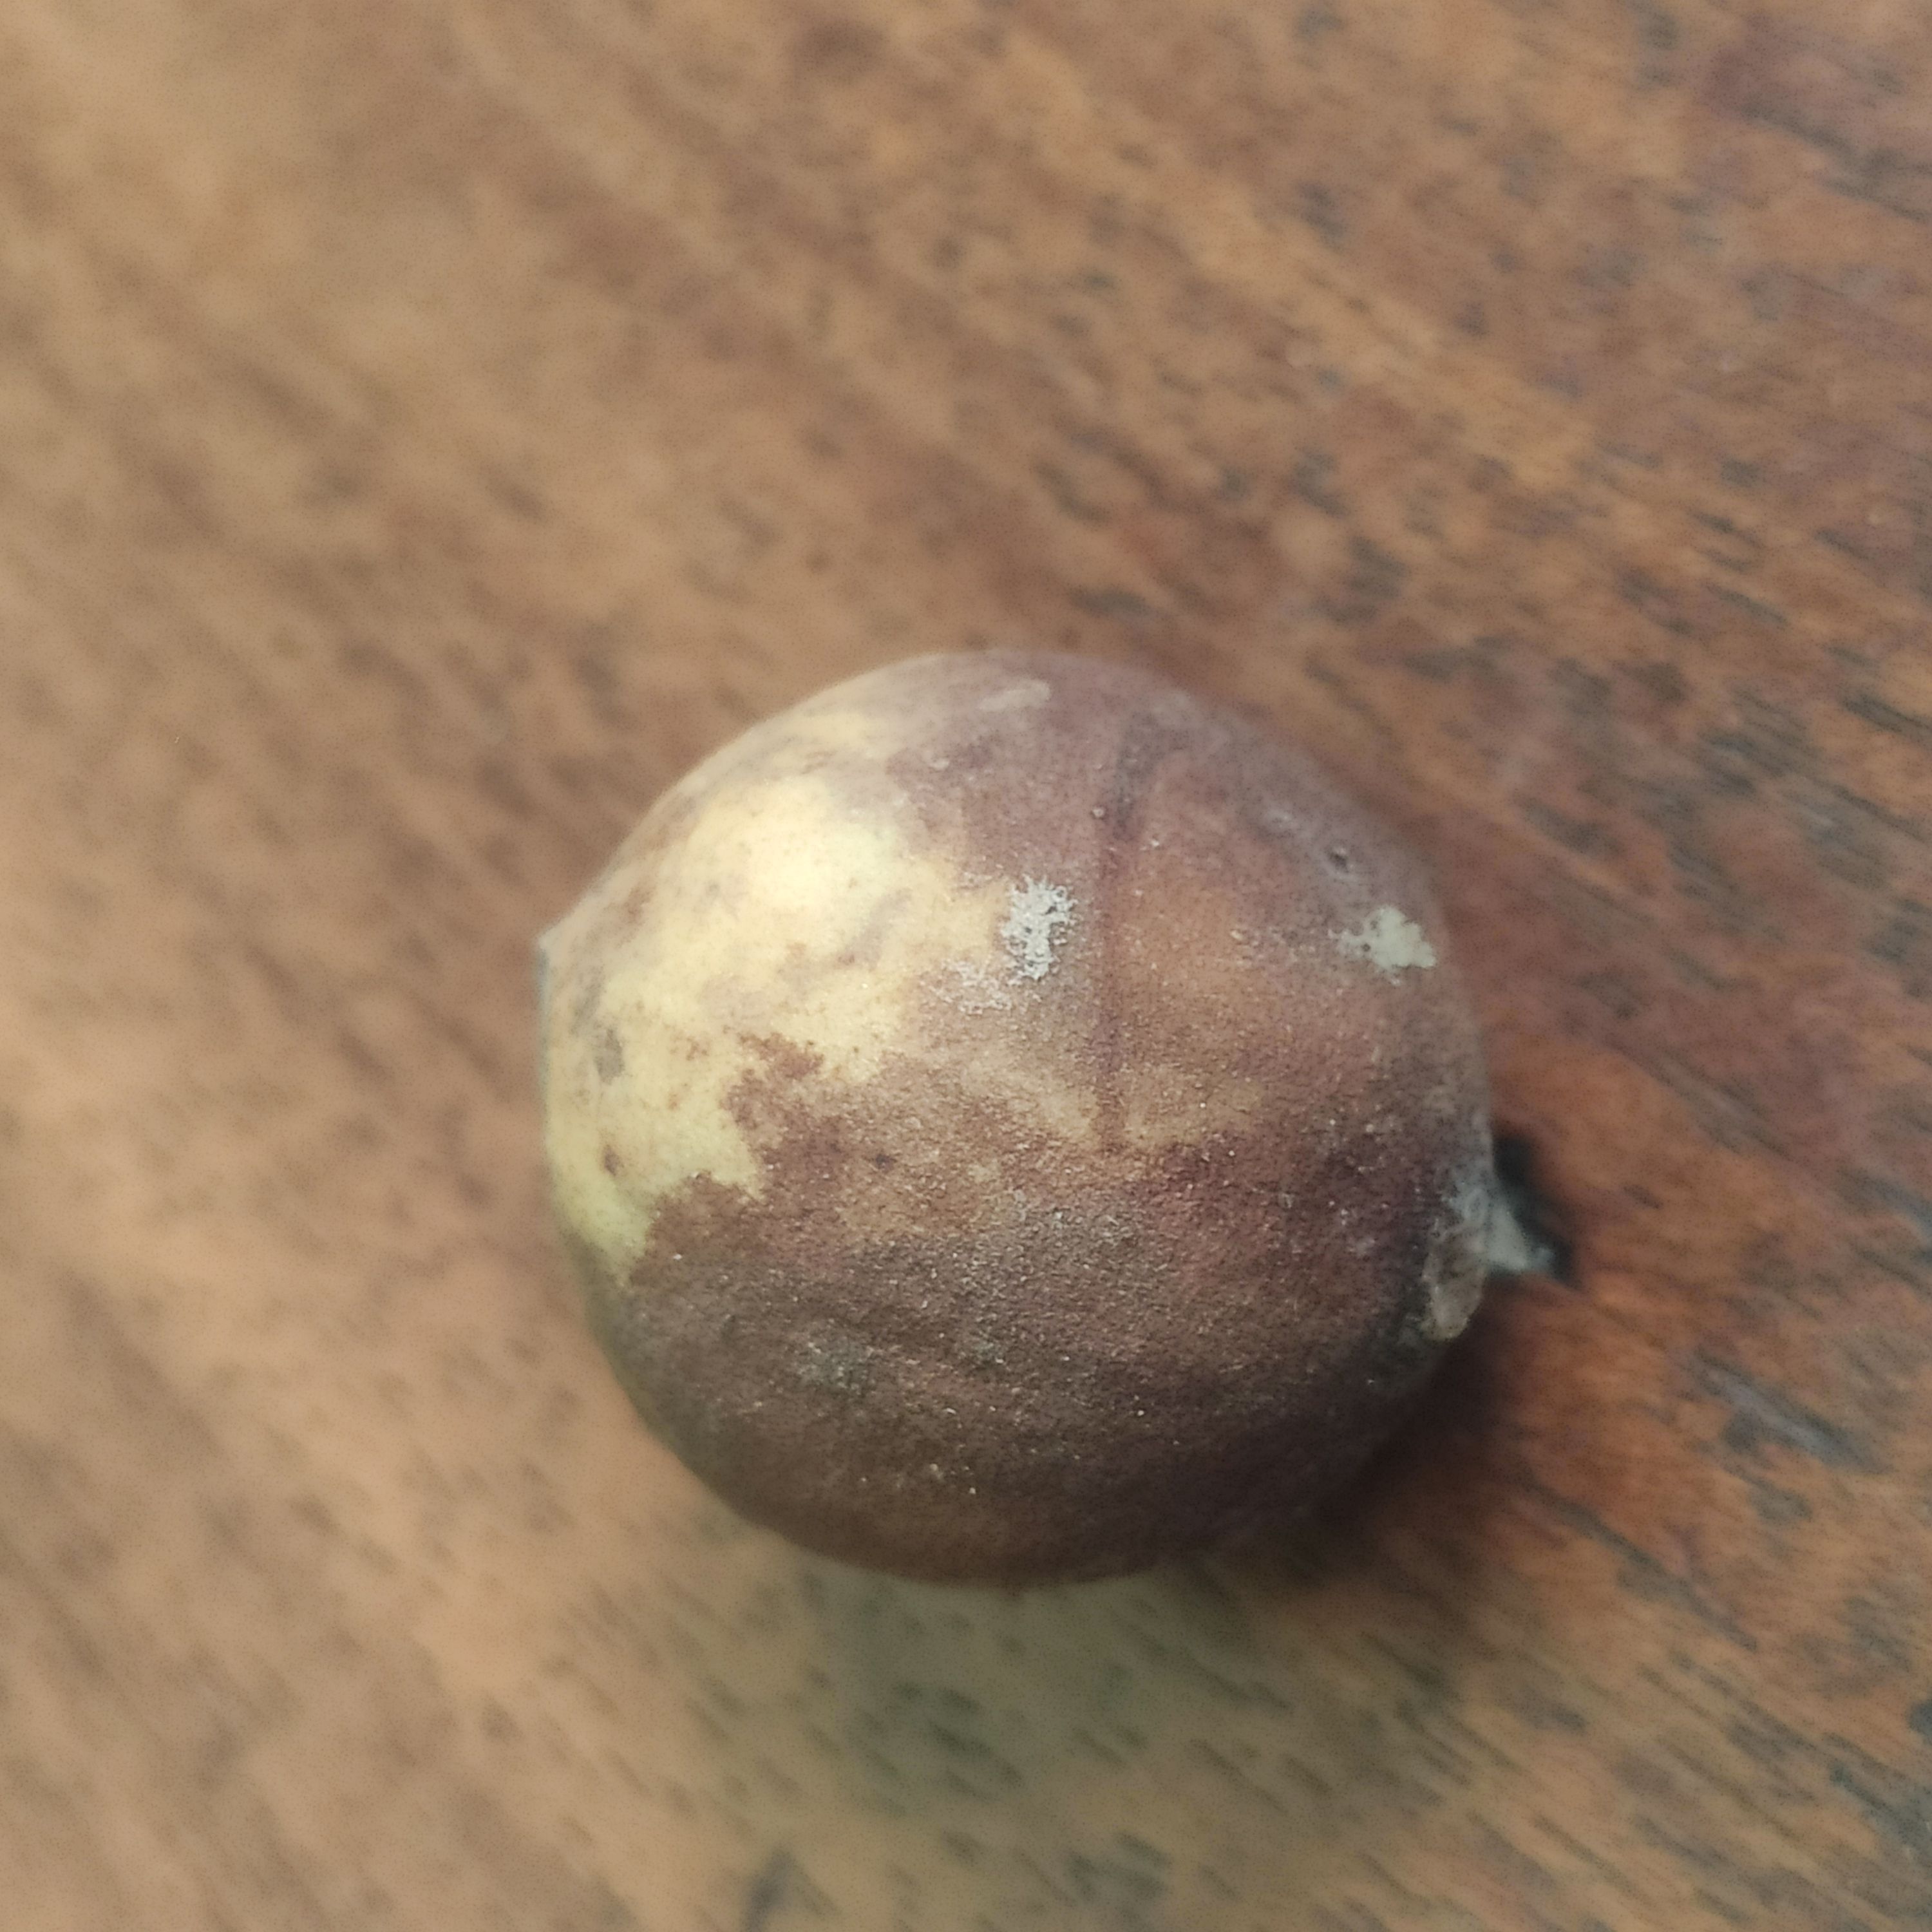
Fruit: burmese-grape
Grade: 2nd-grade